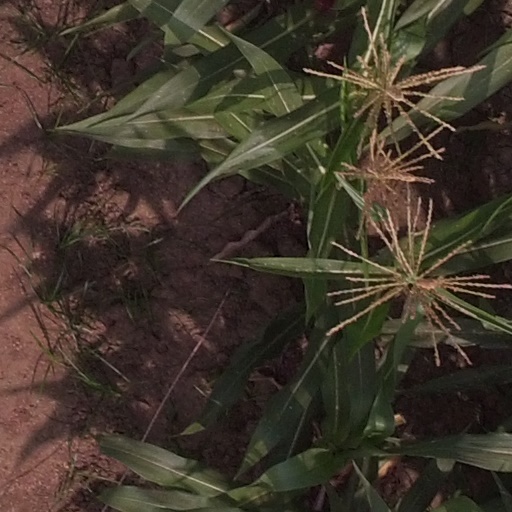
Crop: maize; corn